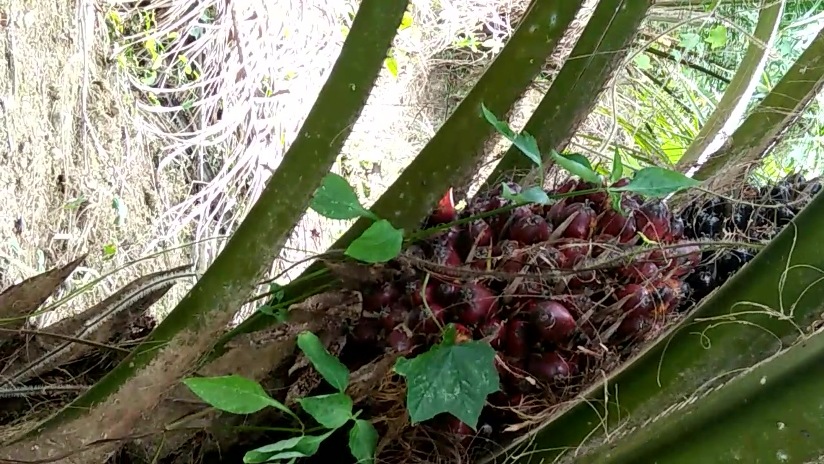
Ripeness: Ripe